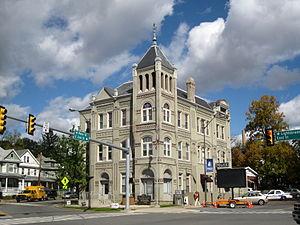
Bloomsburg est une ville des États-Unis, siège du comté de Columbia, dans le Commonwealth de Pennsylvanie.